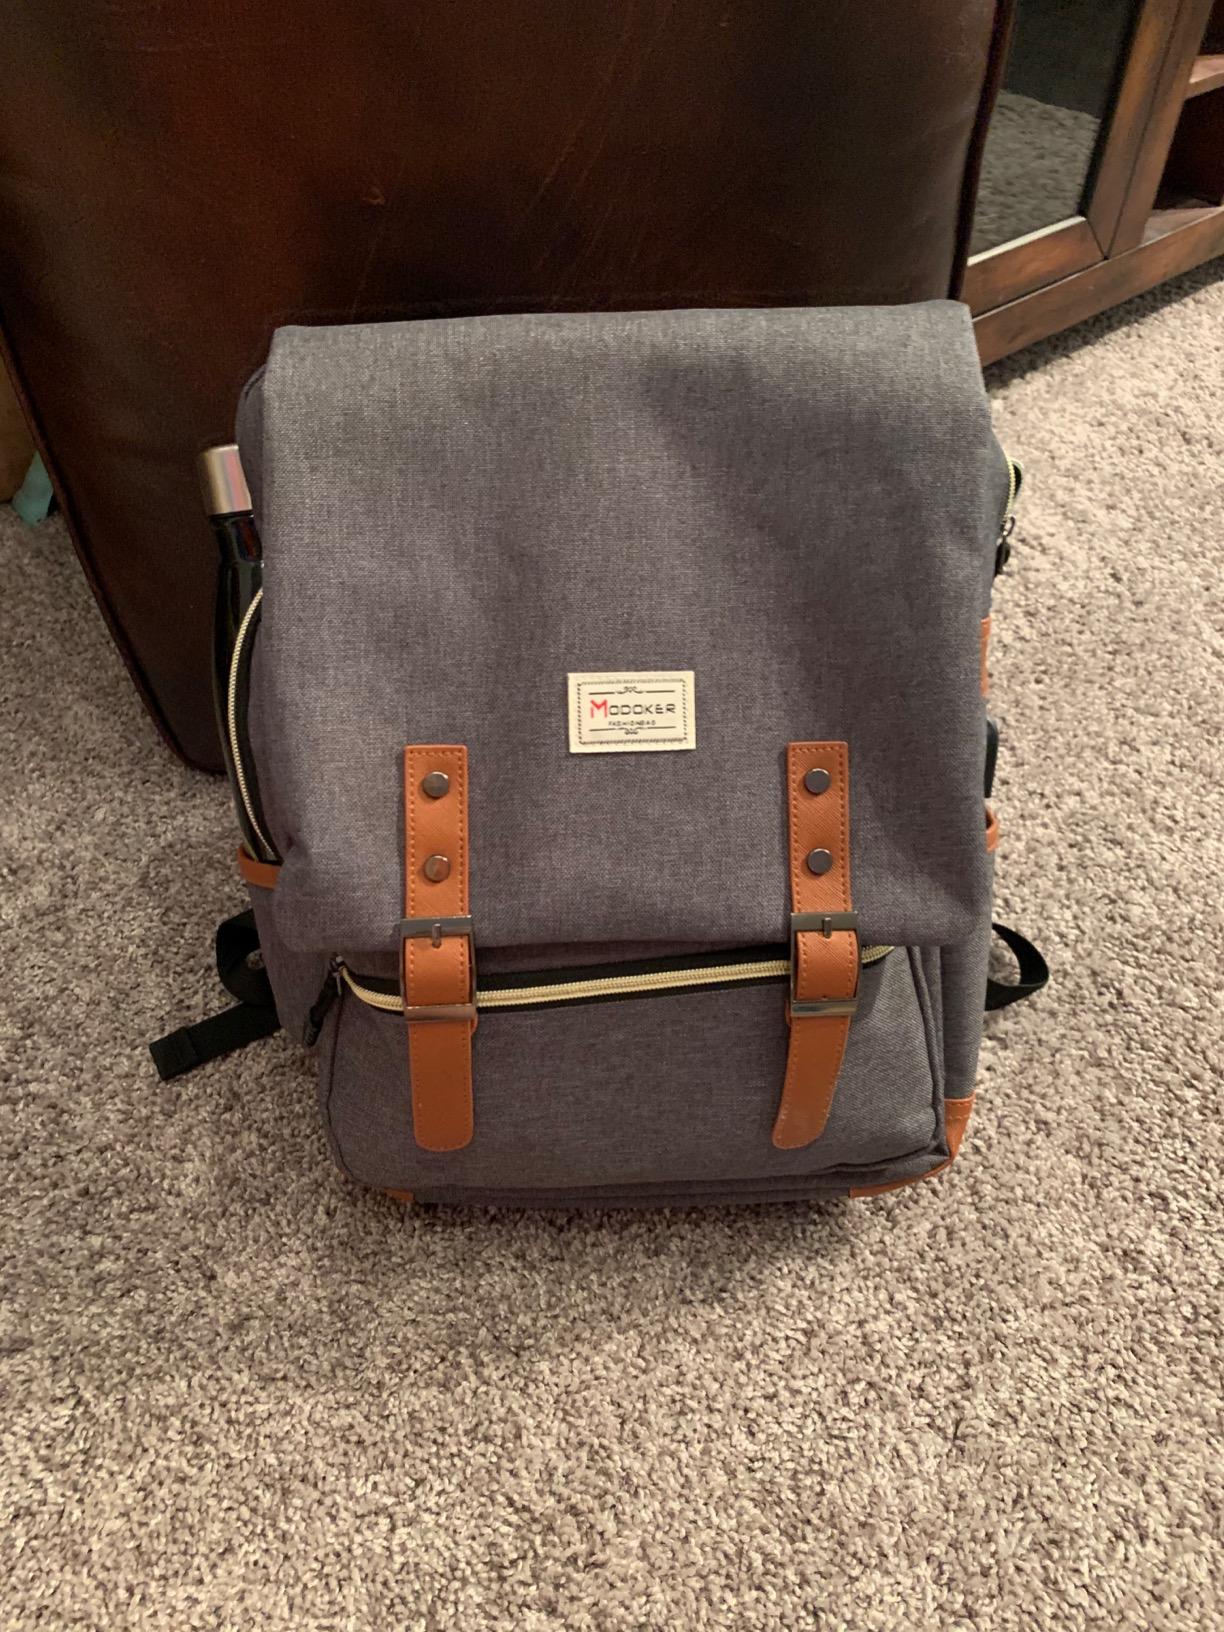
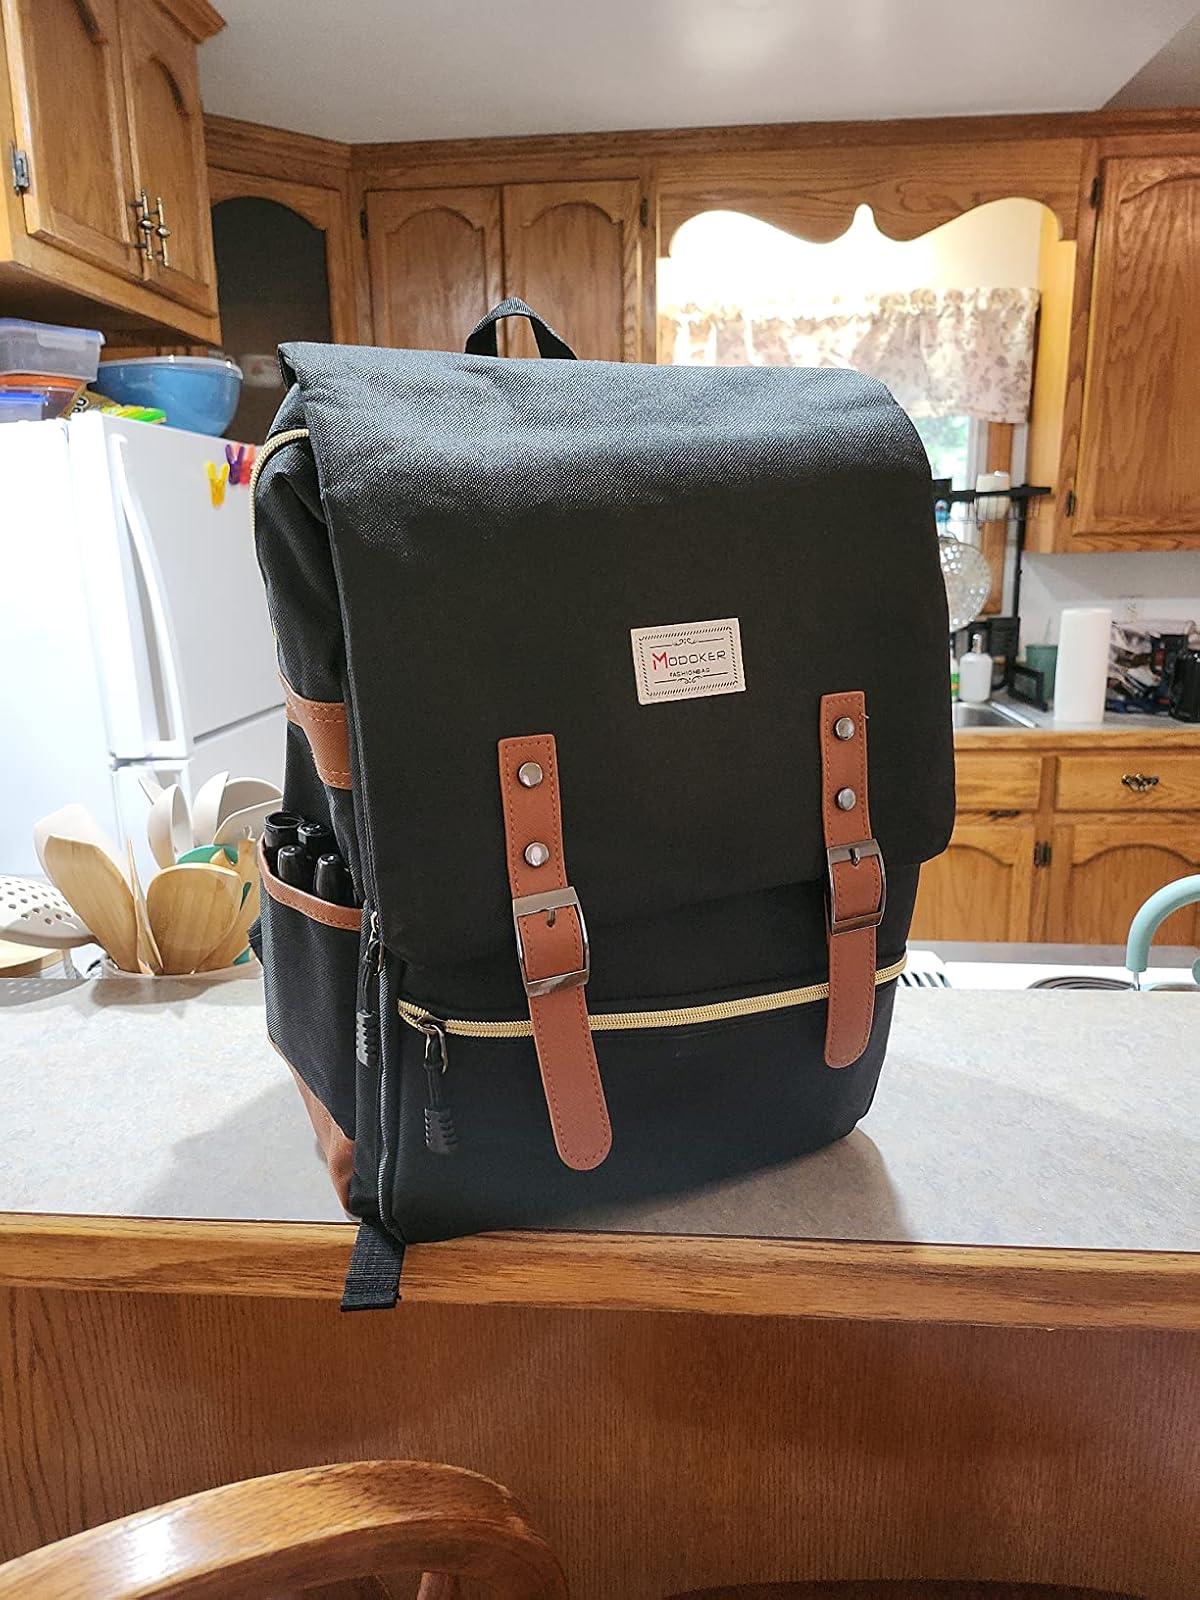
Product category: bag
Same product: no